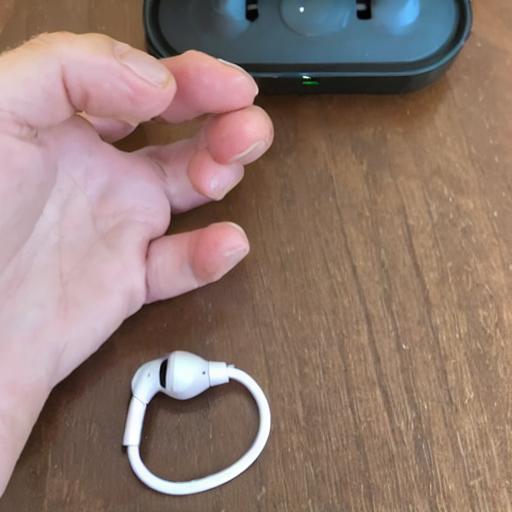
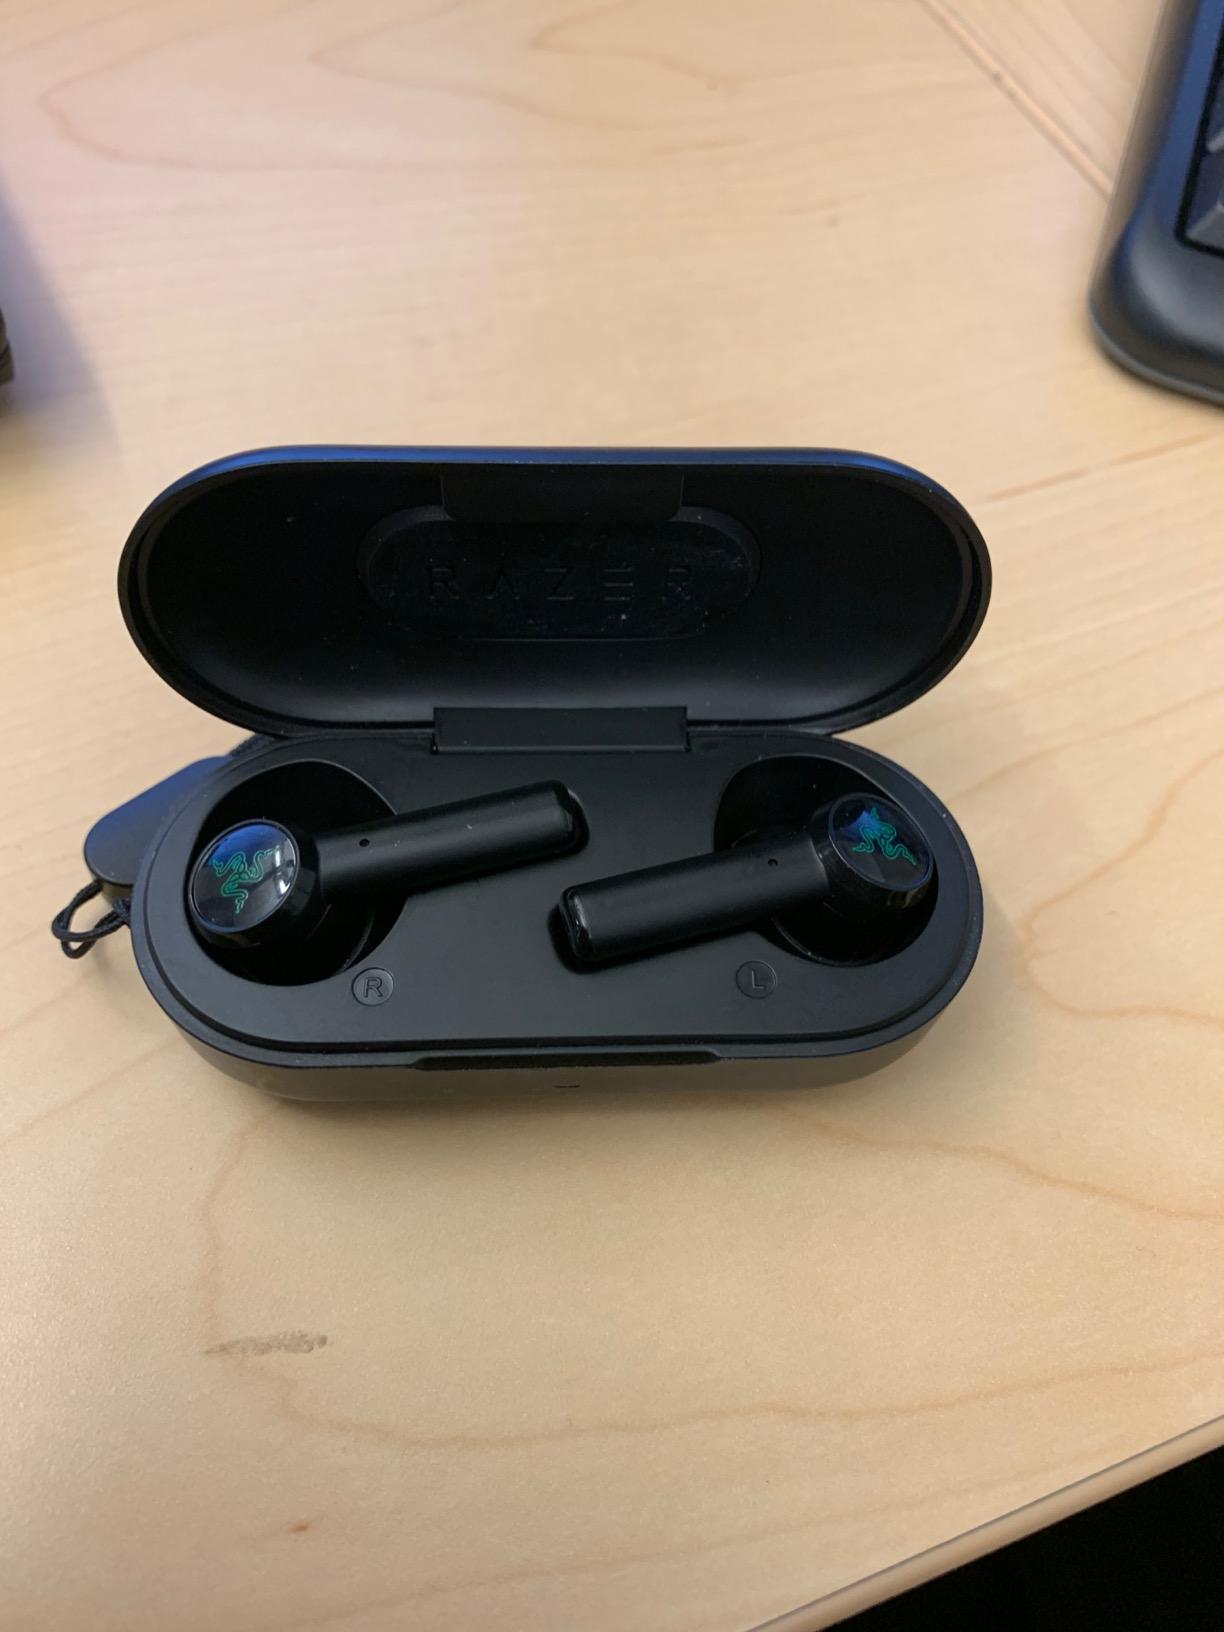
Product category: earbuds
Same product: no